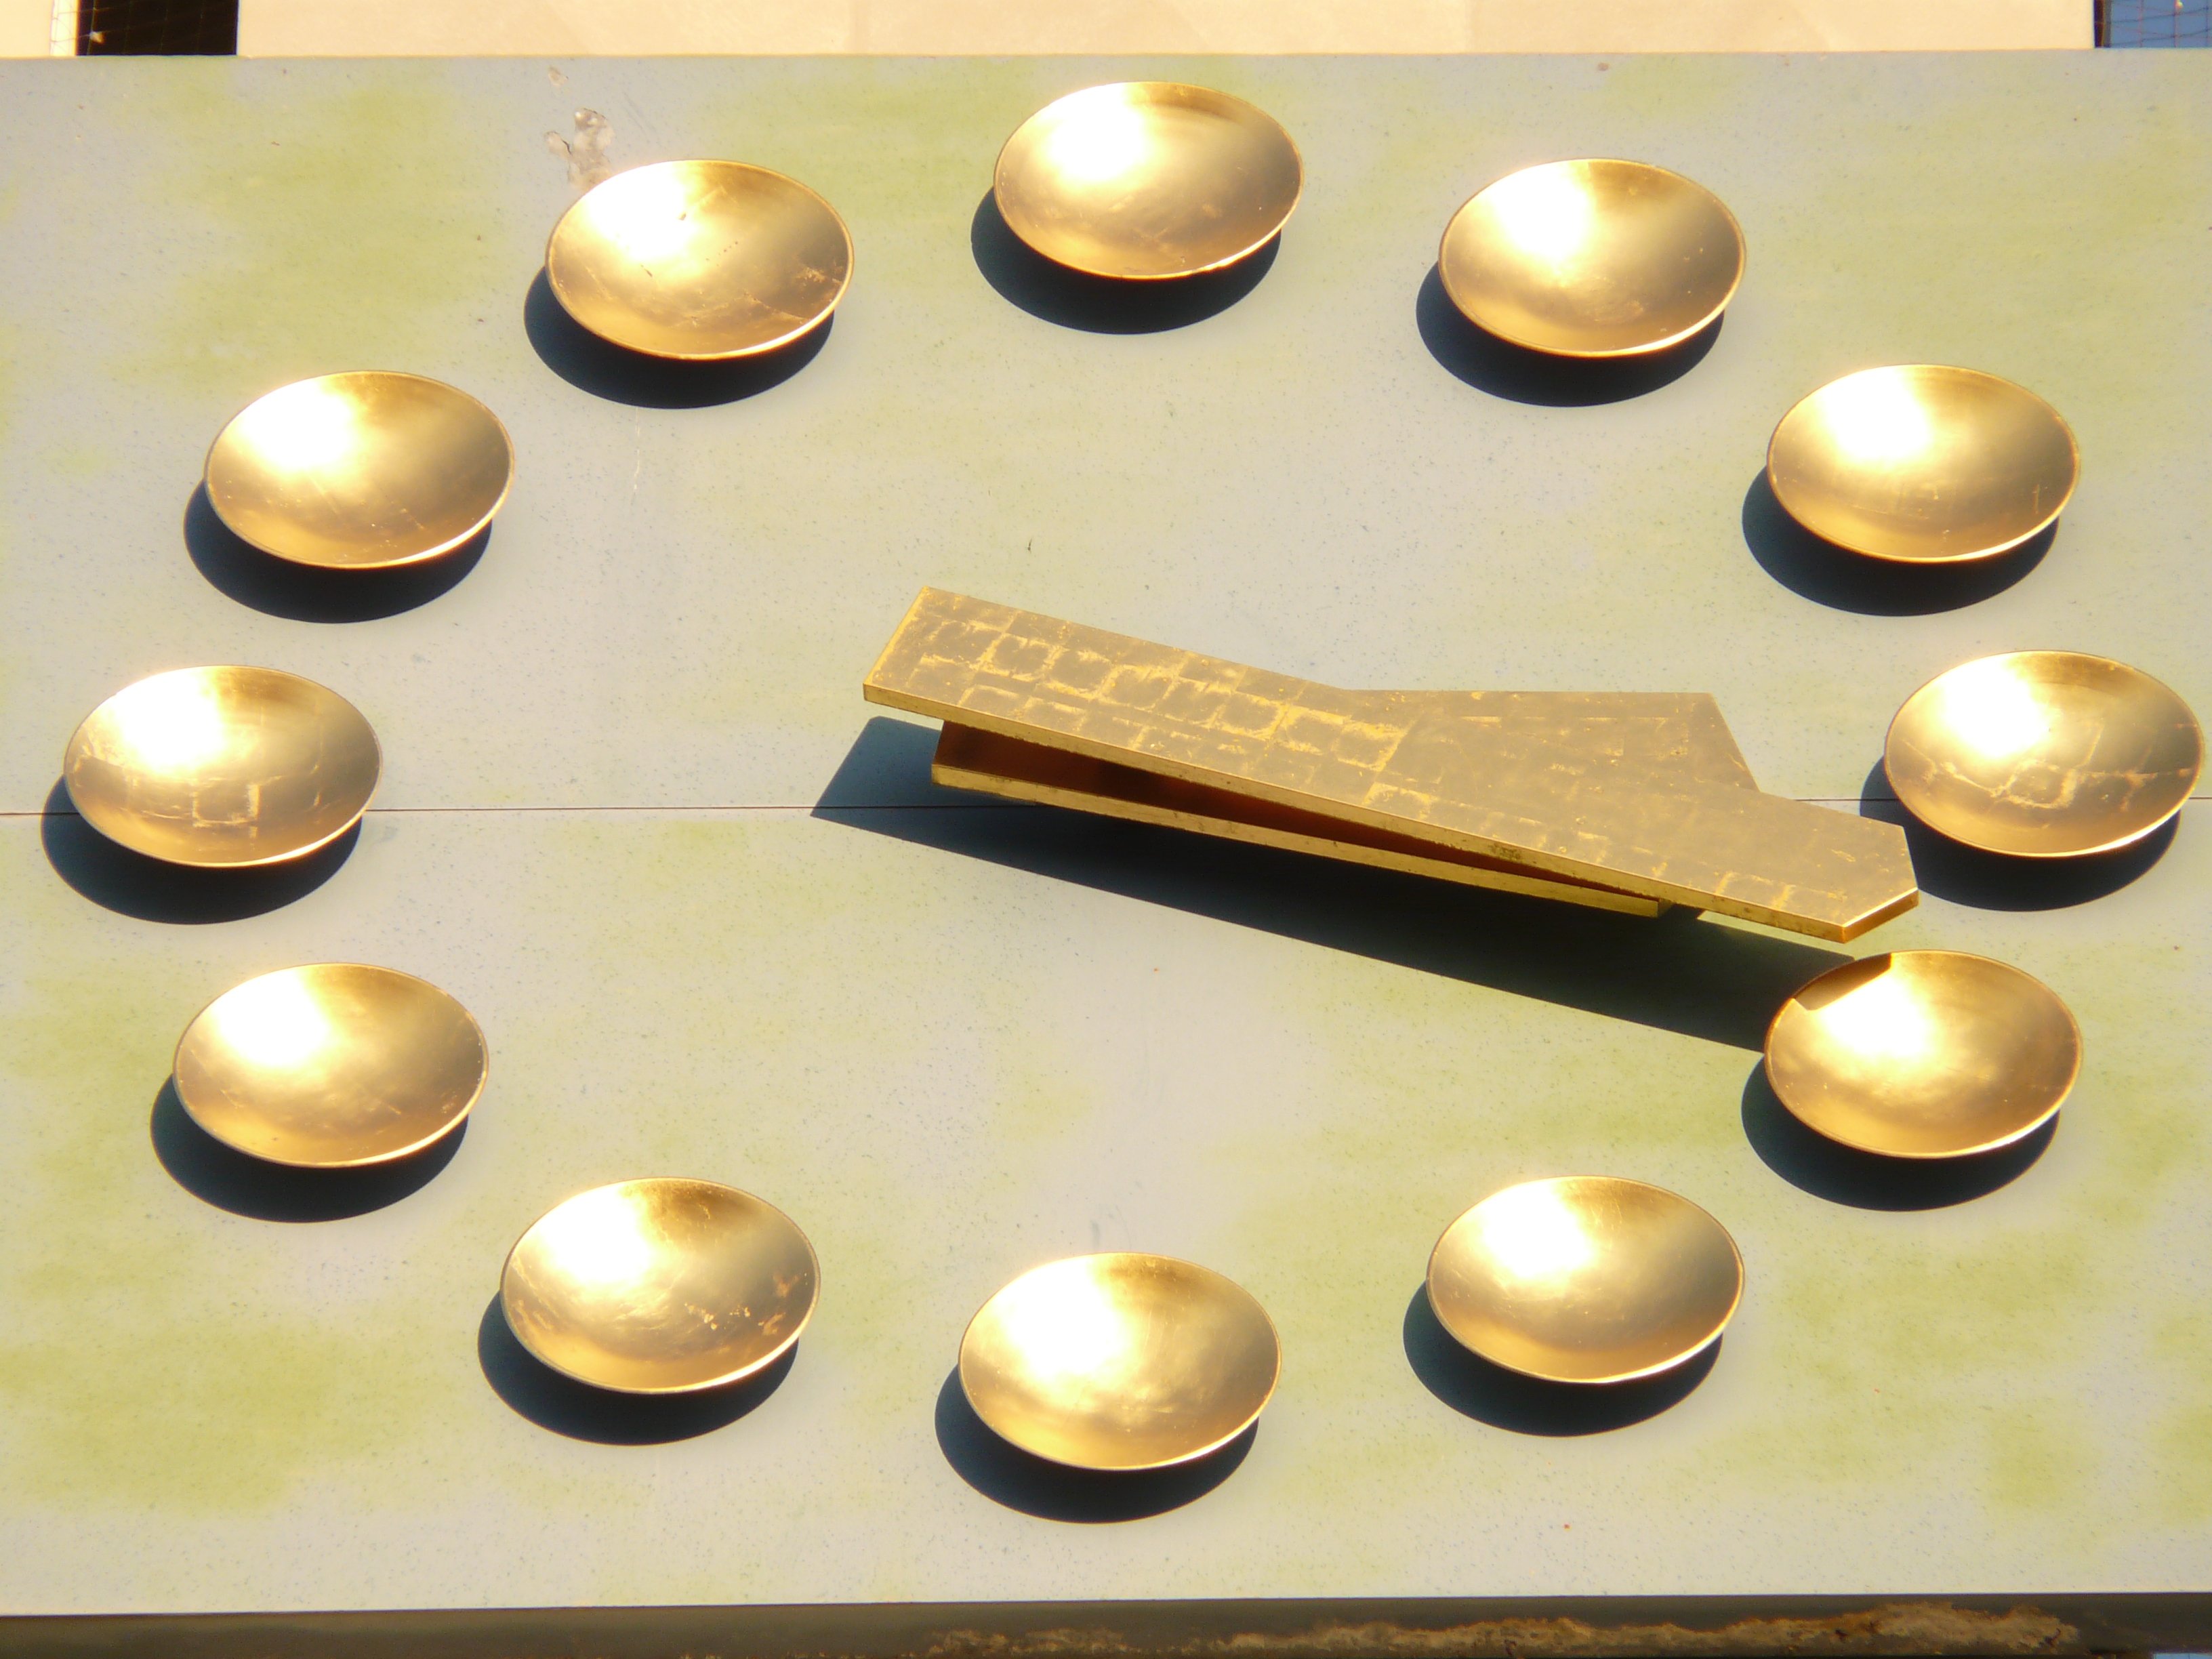
clock, time of, church clock, time indicating, time, pointer, golden, shiny, hour, minute, second